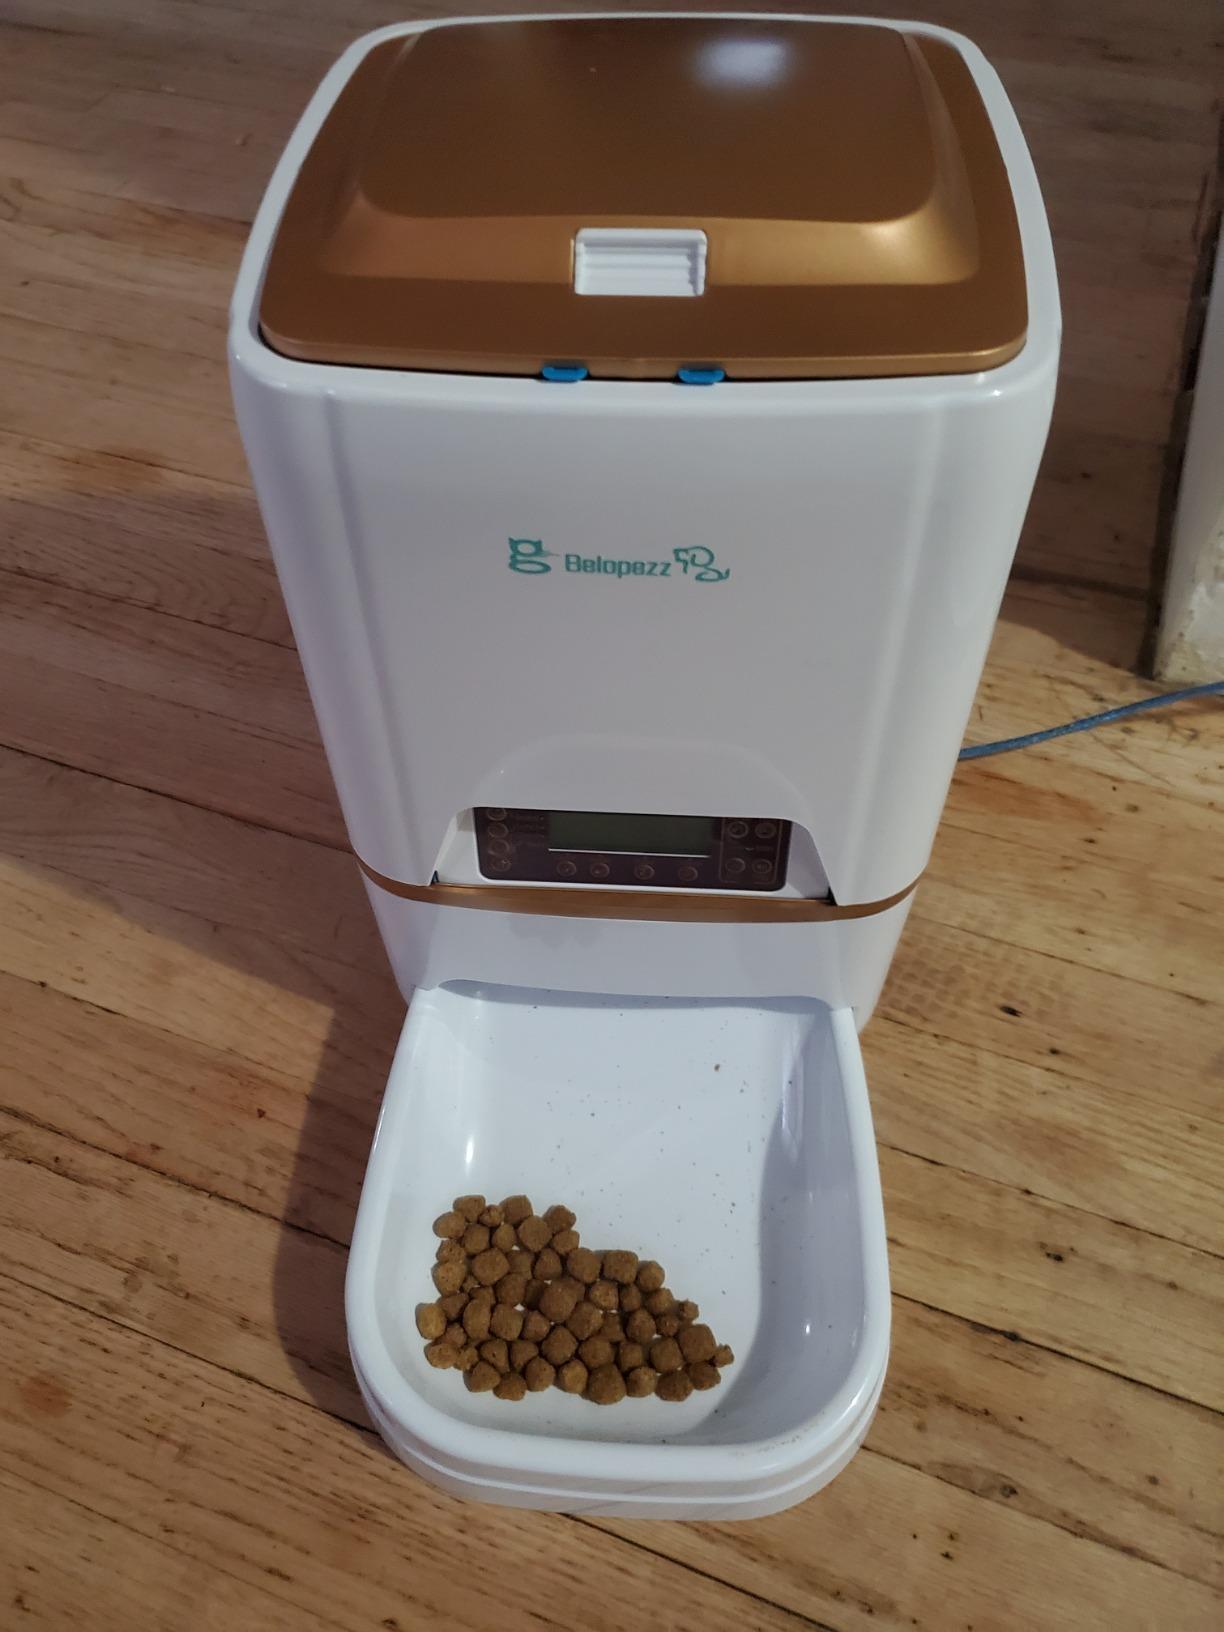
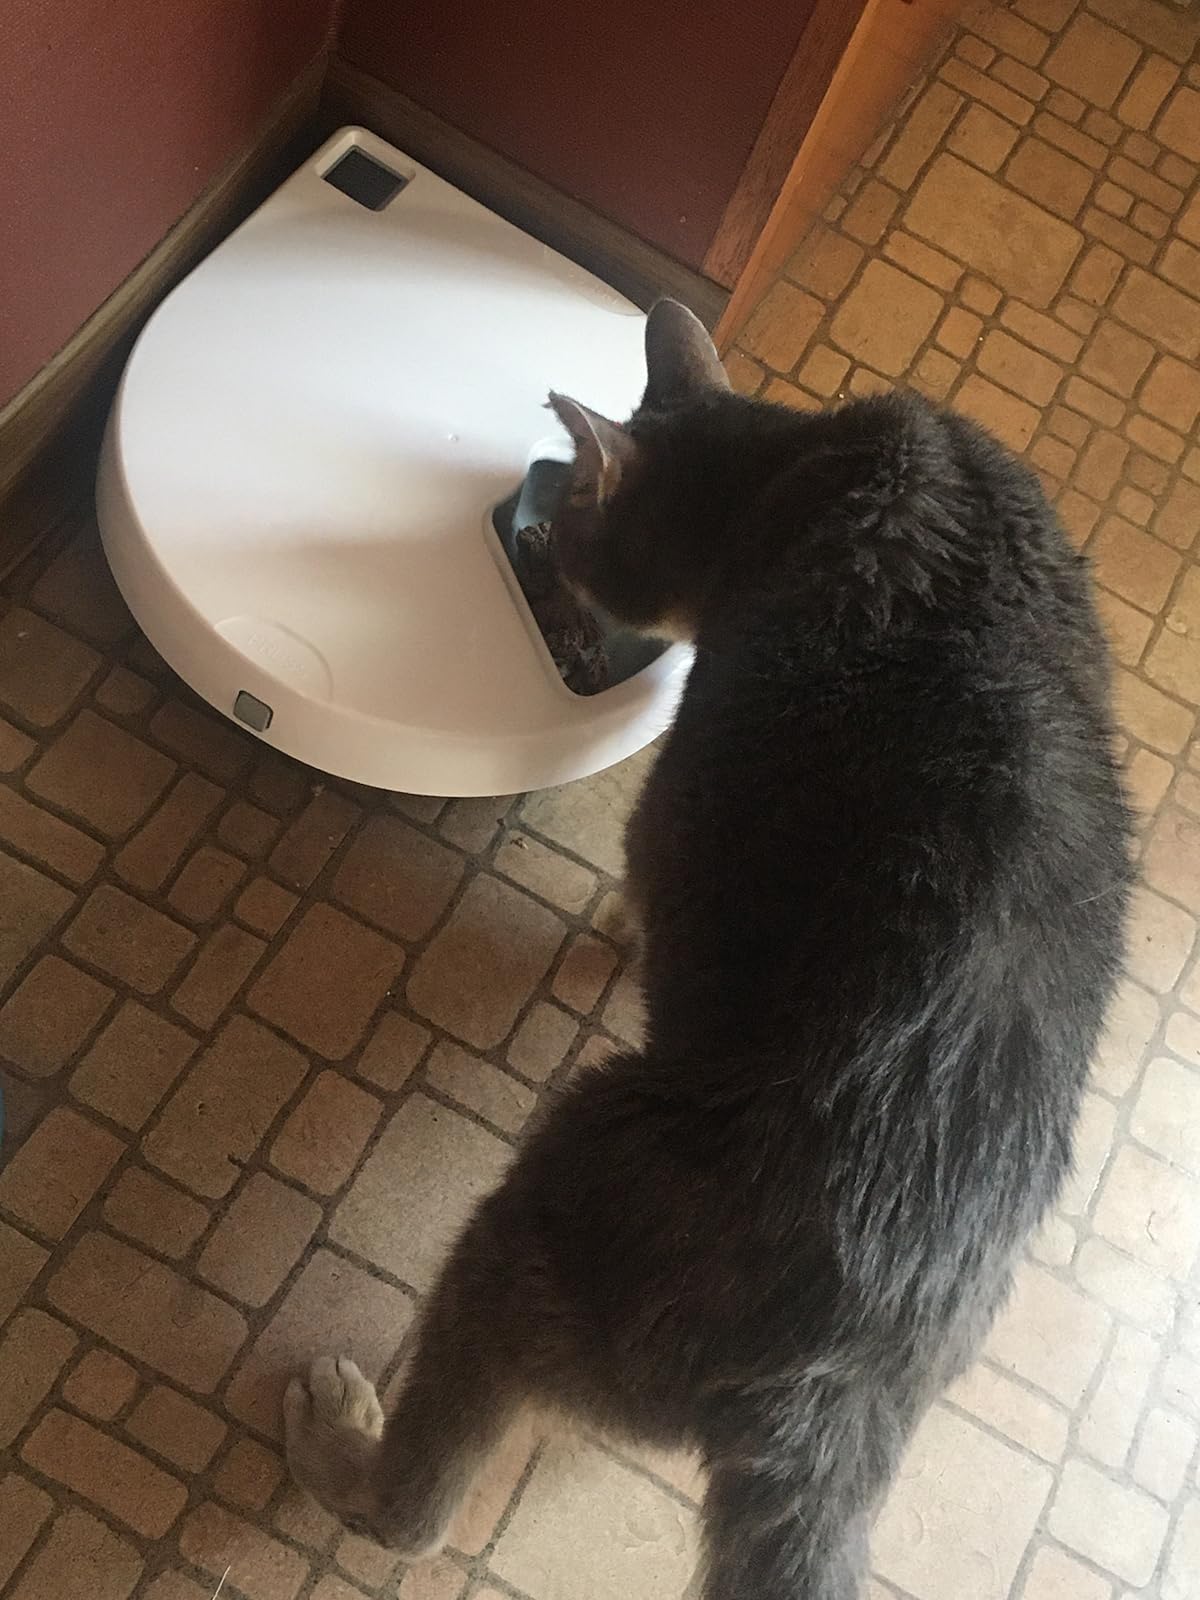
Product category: items_feeder
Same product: no